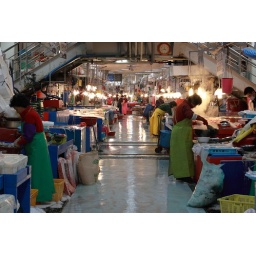
Jagalchi fish market in Busan, South Korea.